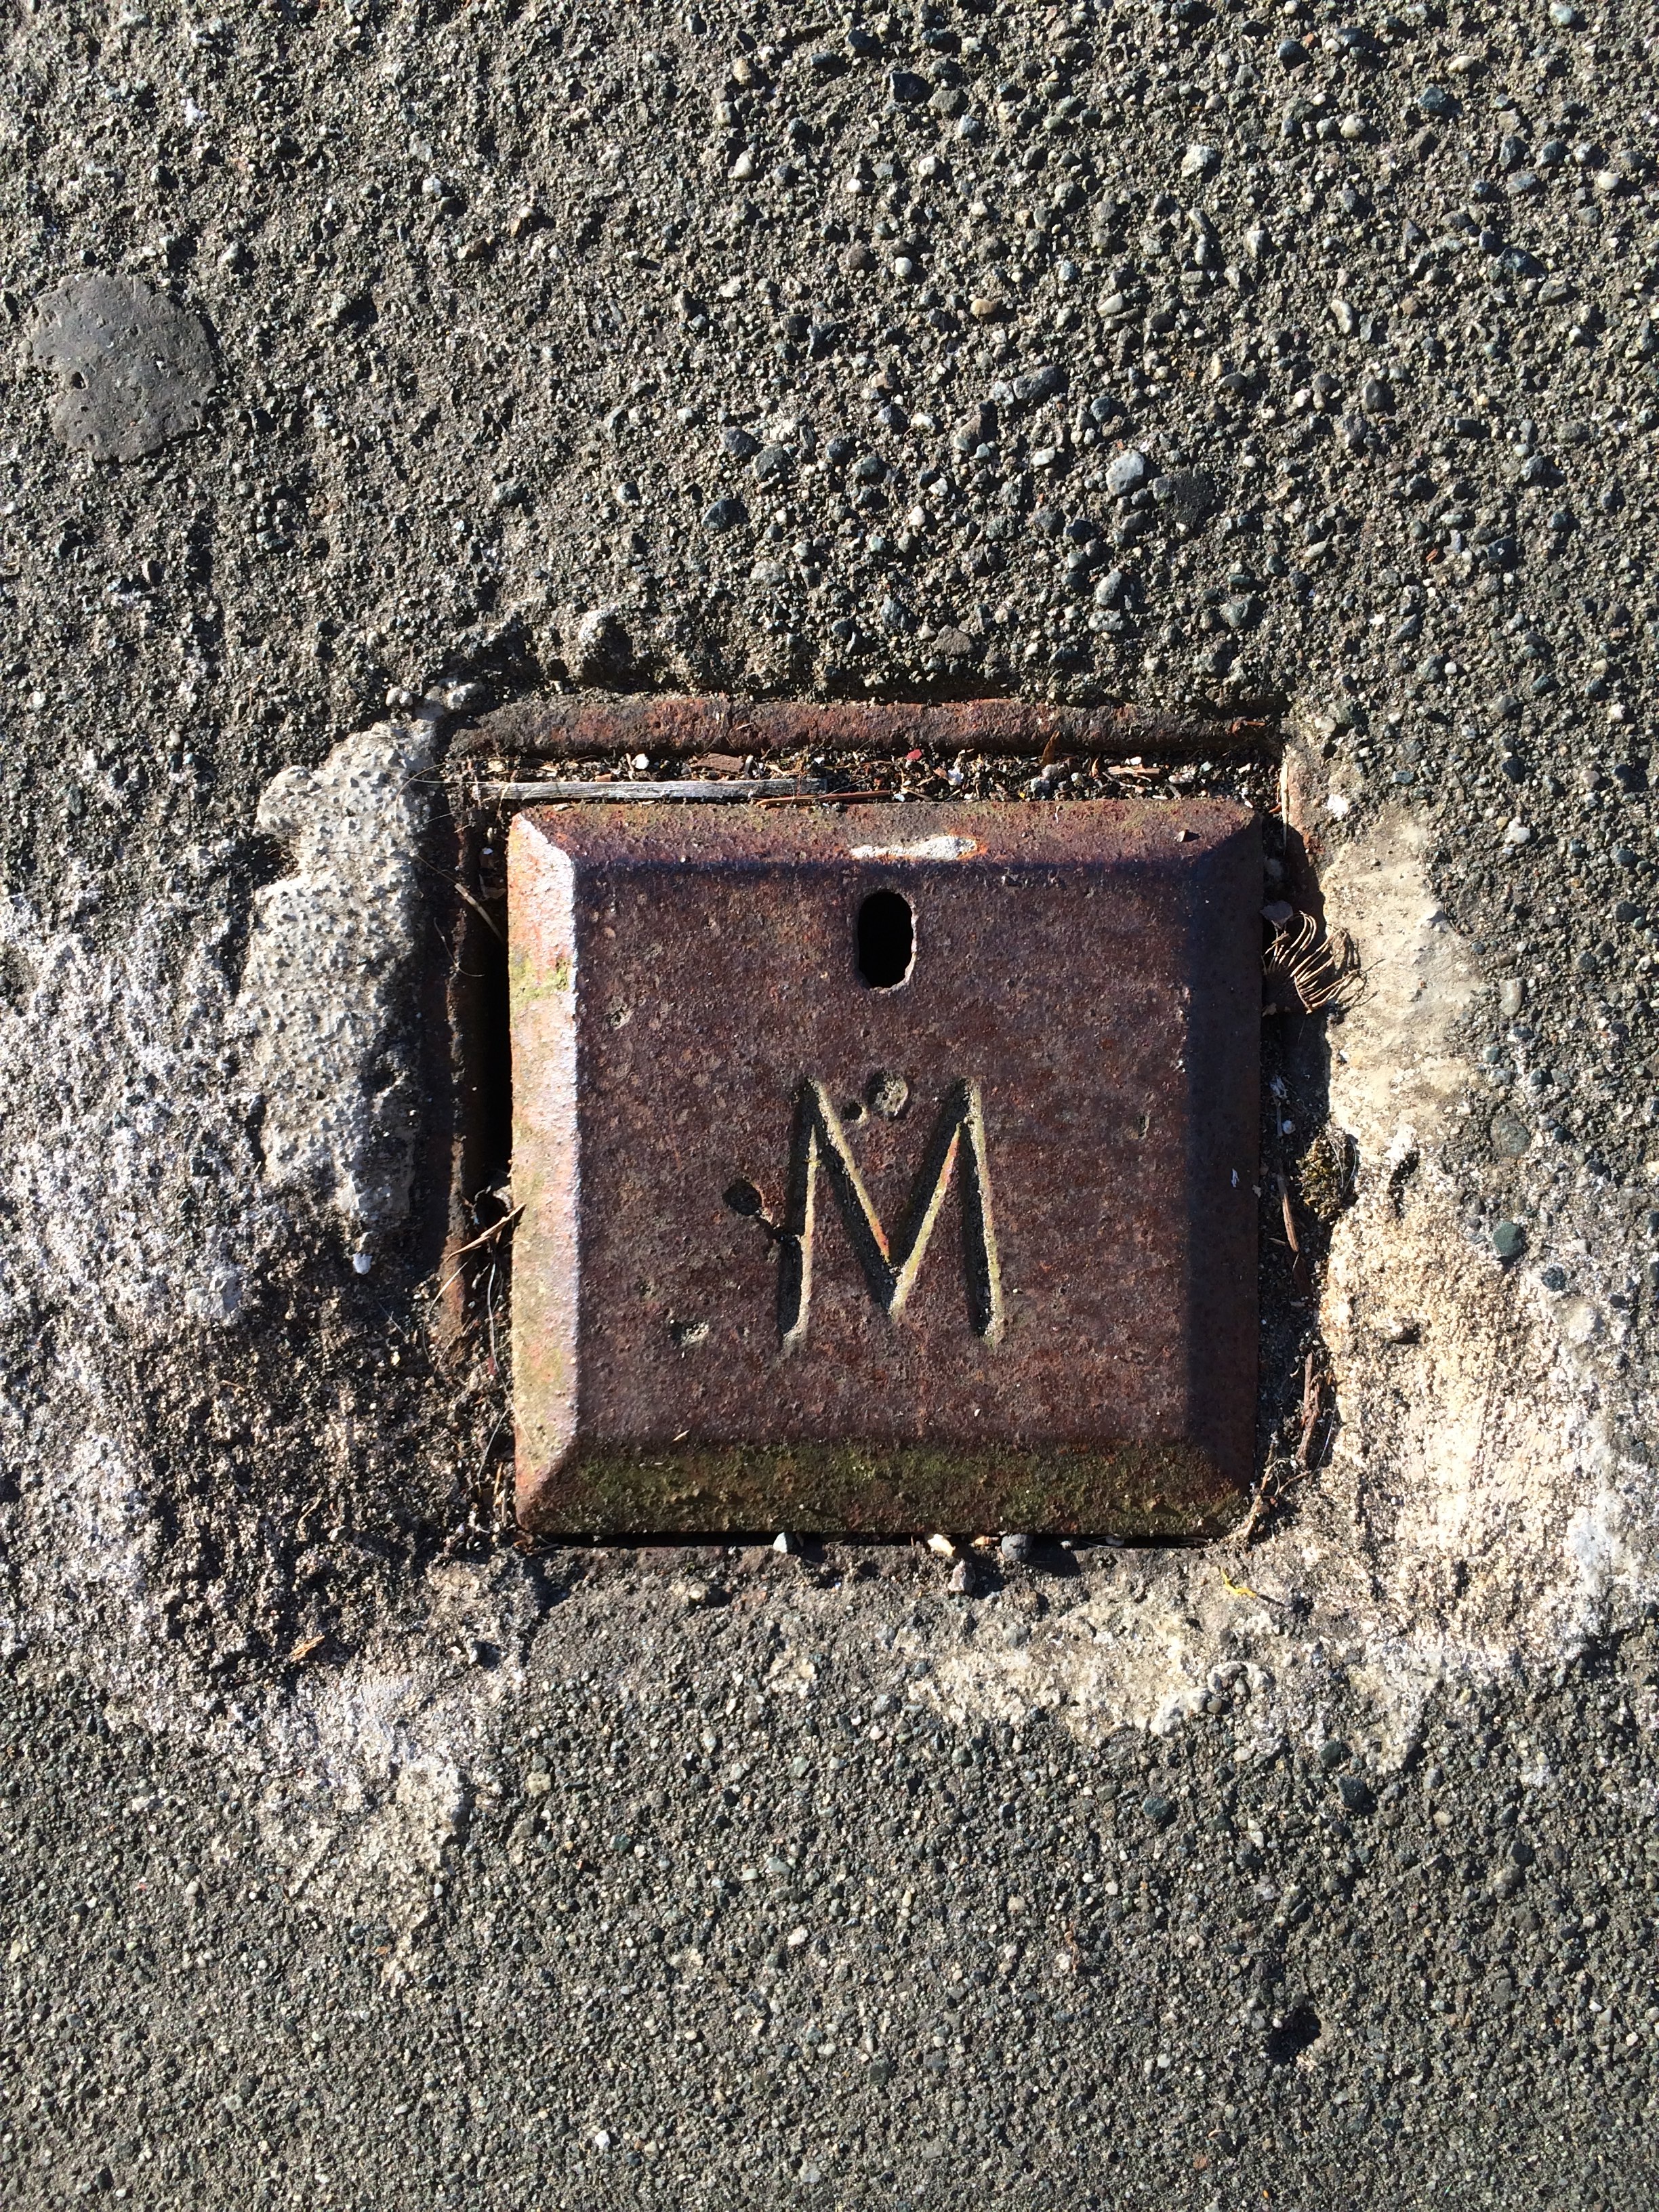
number, old, wall, stone, asphalt, sign, symbol, letter, alphabet, soil, industrial, material, concrete, shape, lettering, road surface, house numbering